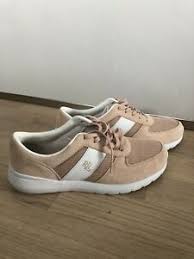
Waste category: shoes